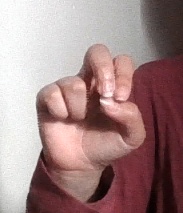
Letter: gaaf